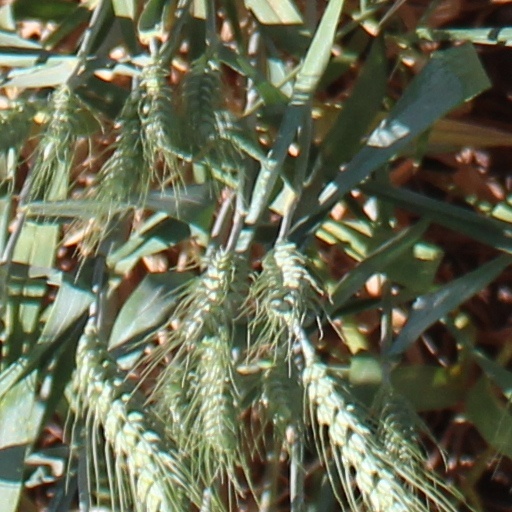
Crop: wheat